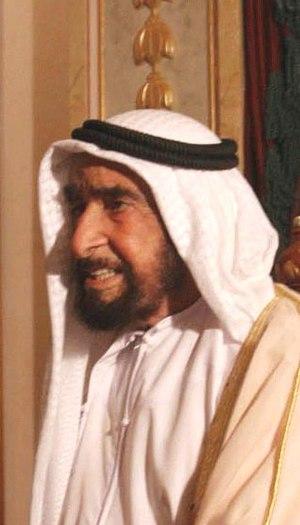
Zayed ben Sultan El Hor Al Nahyane, surnommé « le sage des Arabes », né le 6 mai 1918 et mort le 2 novembre 2004, est un cheikh et homme politique émirien, fondateur de la fédération des Émirats arabes unis, qu'il dirigea de sa création le 2 décembre 1971 jusqu'à sa mort.
Les émirats du golfe Persique, connus au XIXᵉ siècle sous le nom d'États de la Trêve, sous protectorat britannique de 1892 à 1971, devinrent en décembre 1971 la fédération des Émirats arabes unis.
Les Émirats arabes unis sont un État fédéral, créé en 1971, situé au Moyen-Orient entre le golfe Persique et le golfe d'Oman. Il est composé de sept émirats : Abou Dabi, Ajman, Charjah, Dubaï, Fujaïrah, Ras el Khaïmah et Oumm al Qaïwaïn. Sa capitale fédérale est la ville d'Abou Dabi.
Le président de l'État des Émirats arabes unis est le dirigeant de l'État fédéral regroupant les émirats d'Abou Dabi, d'Ajman, de Charjah, de Dubaï, de Fujaïrah, de Ras el Khaïmah et d'Oumm al Qaïwaïn. Officiellement, il est élu tous les cinq ans par le Conseil suprême fédéral, mais étant donné que l'émir d'Abou Dabi est habituellement aussi le président des Émirats, le poste est de fait héréditaire. Le président est également le commandant suprême des Forces armées émiriennes et le président du Conseil suprême exécutif et du Conseil suprême du pétrole.